The Aleph (short story)

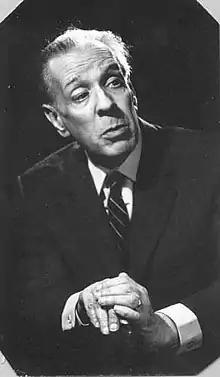
Borges in 1967

In Borges' story, the Aleph is a point in space that contains all other points. Anyone who gazes into it can see everything in the universe from every angle simultaneously, without distortion, overlapping, or confusion. The story traces the theme of infinity found in several of Borges' other works, such as "The Book of Sand". Borges has stated that the inspiration for this story came from H. G. Wells' short stories "The Crystal Egg" and "The Door in the Wall". In Volume 2, N°4 (July–December 2013) of the journal of the North American Academy of the Spanish Language, the Argentine writer Fernando Sorrentino publishes an article in which he reports the existence of a story almost identical to "The Aleph" by the Argentine writer Eduarda Mansilla. This story, entitled "El ramito de romero", was published in 1883 in the book "Creaciones", and its content is strikingly similar to Borges' text. Even the famous and extensive vision at the end shares the same verb tense: “I saw... I saw...” According to Sorrentino, "El ramito de romero" (of which Borges knew, he claims) condensed all "The Aleph".